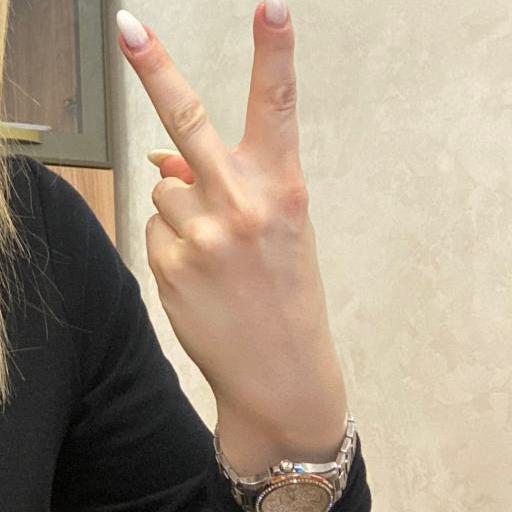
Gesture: peace_inverted